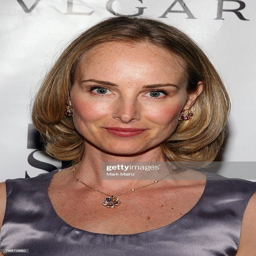
pop artist attends the premiere .